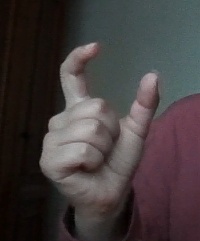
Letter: nun